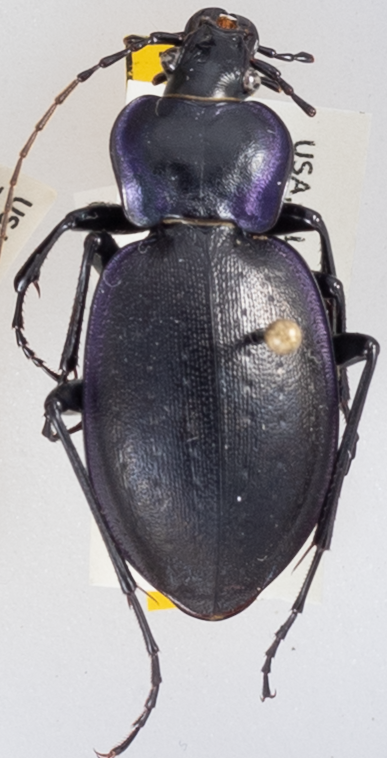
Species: Carabus sylvosus
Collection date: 2021-06-08
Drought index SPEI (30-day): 0.648
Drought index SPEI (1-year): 0.782
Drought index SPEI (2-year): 2.01